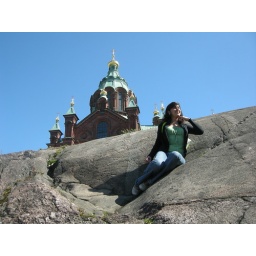
some rock in front of a orthodox church in helsinki